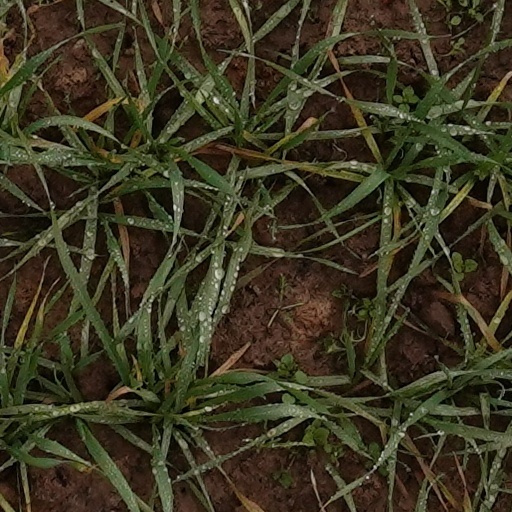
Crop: wheat